1937 Uba riots at Union Flacq

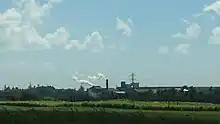
The Union Flacq Estate sugar refinery where the 1937 riot started.

The Uba riots of 1937 or simply the Mauritian riots of 1937 refers to an outbreak of riots and civil disturbances that broke out amongst small scale sugar cane growers on the island of Mauritius in August 1937. The riots led to the death of 4 people with an additional 6 people being injured.